Religion in Ghana

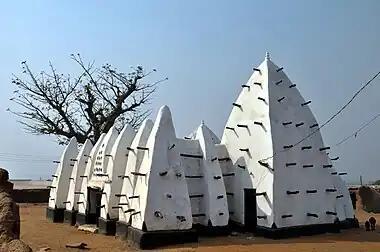
Larabanga Mosque, built in the 1400s in Northern Ghana

The largest Christian affiliations in the 2021 census were Pentecostal/charismatic (31.6% of the population) and Protestant (17.4%). According to a report by the Pew Research, 51% of Muslims are followers of Sunni Islam, while approximately 16% belong to the Ahmadiyya movement and around 8% identify with Shia Islam, while the remainder are non-denominational Muslims.